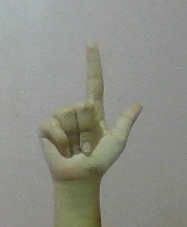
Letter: laam